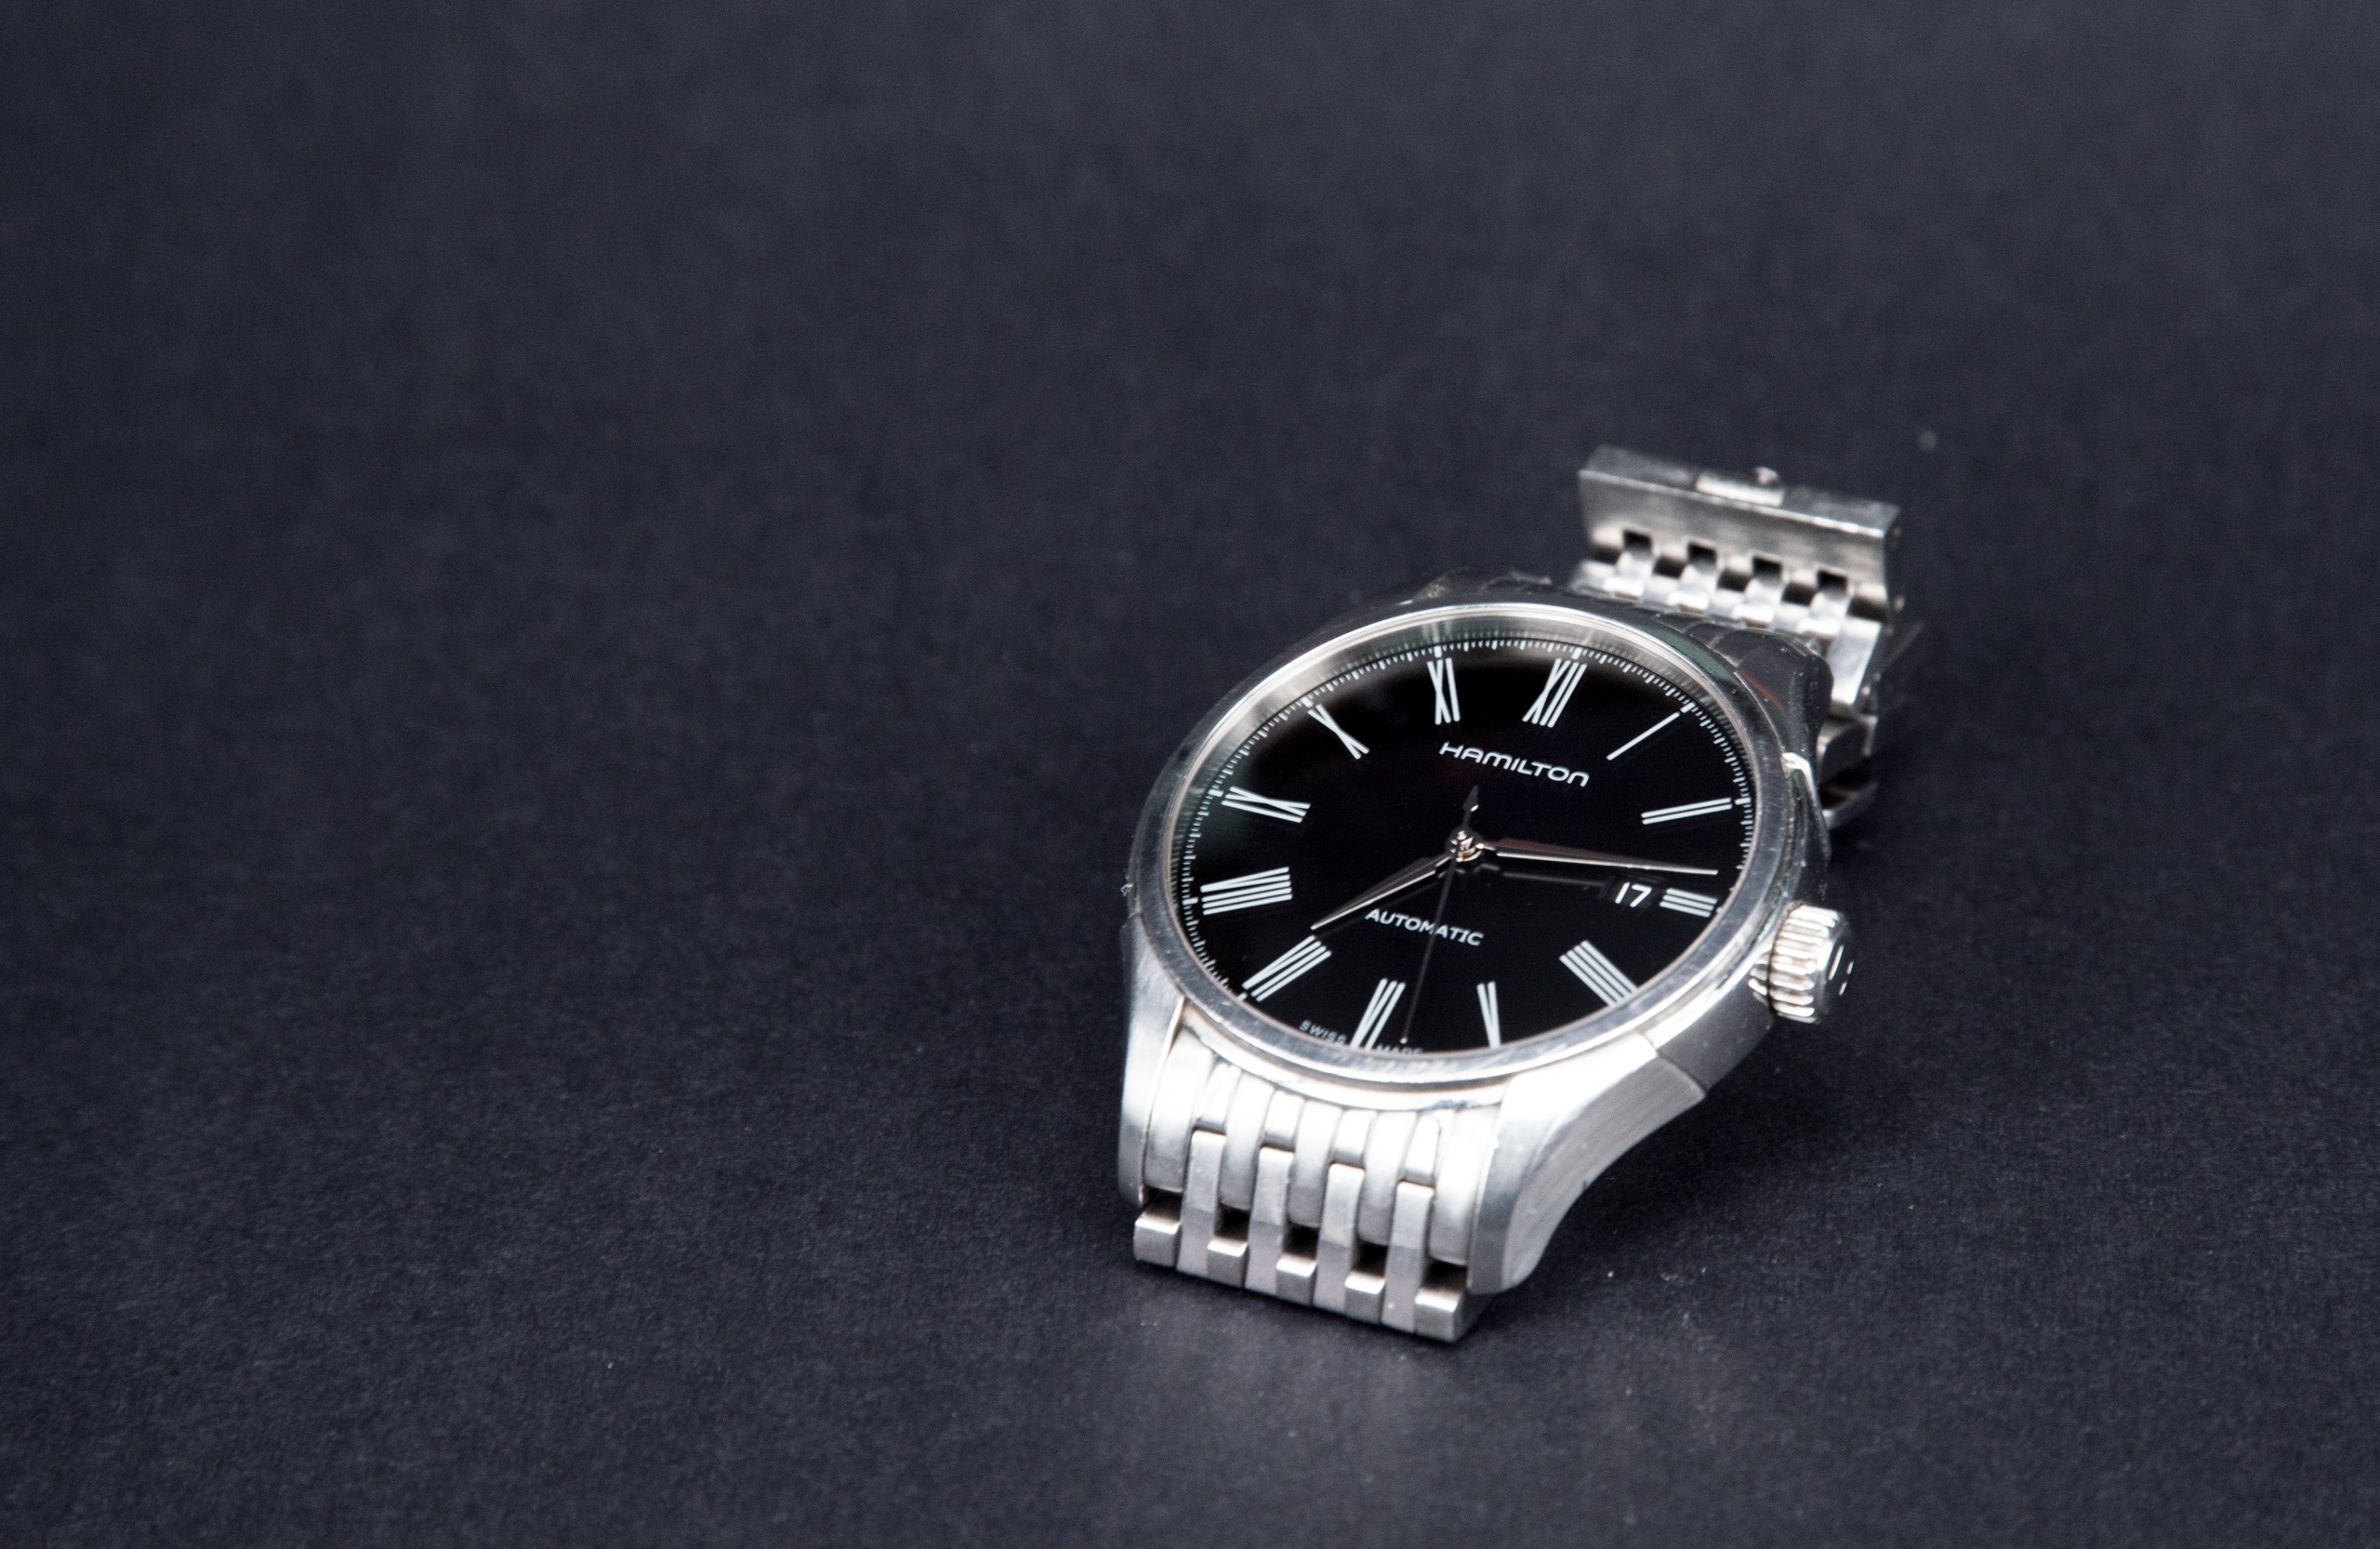
watch, hand, brand, jewellery, font, silver, hamilton, platinum, fashion accessory, hamilton watches